Oil and gas industry in India

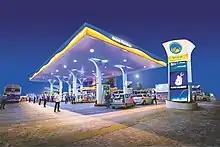
An ordinary BPCL Petrol pump found out throughout the country

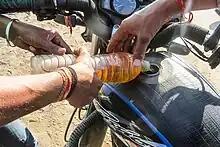
Street vendor refuelling a motorbike with petrol from a water bottle

India had 60,799 petrol stations as of November 2017. 26,849 of these belonged to Indian Oil (IOCL), 14,675 to Bharat Petroleum (BPCL) and 14,161 to Hindustan Petroleum (HP). The Punjab state of India has approximately 3,300 petrol stations, and the state of Haryana alone has more than 2,500. Many additional auto LPG and CNG stations have been planned due to high crude prices.